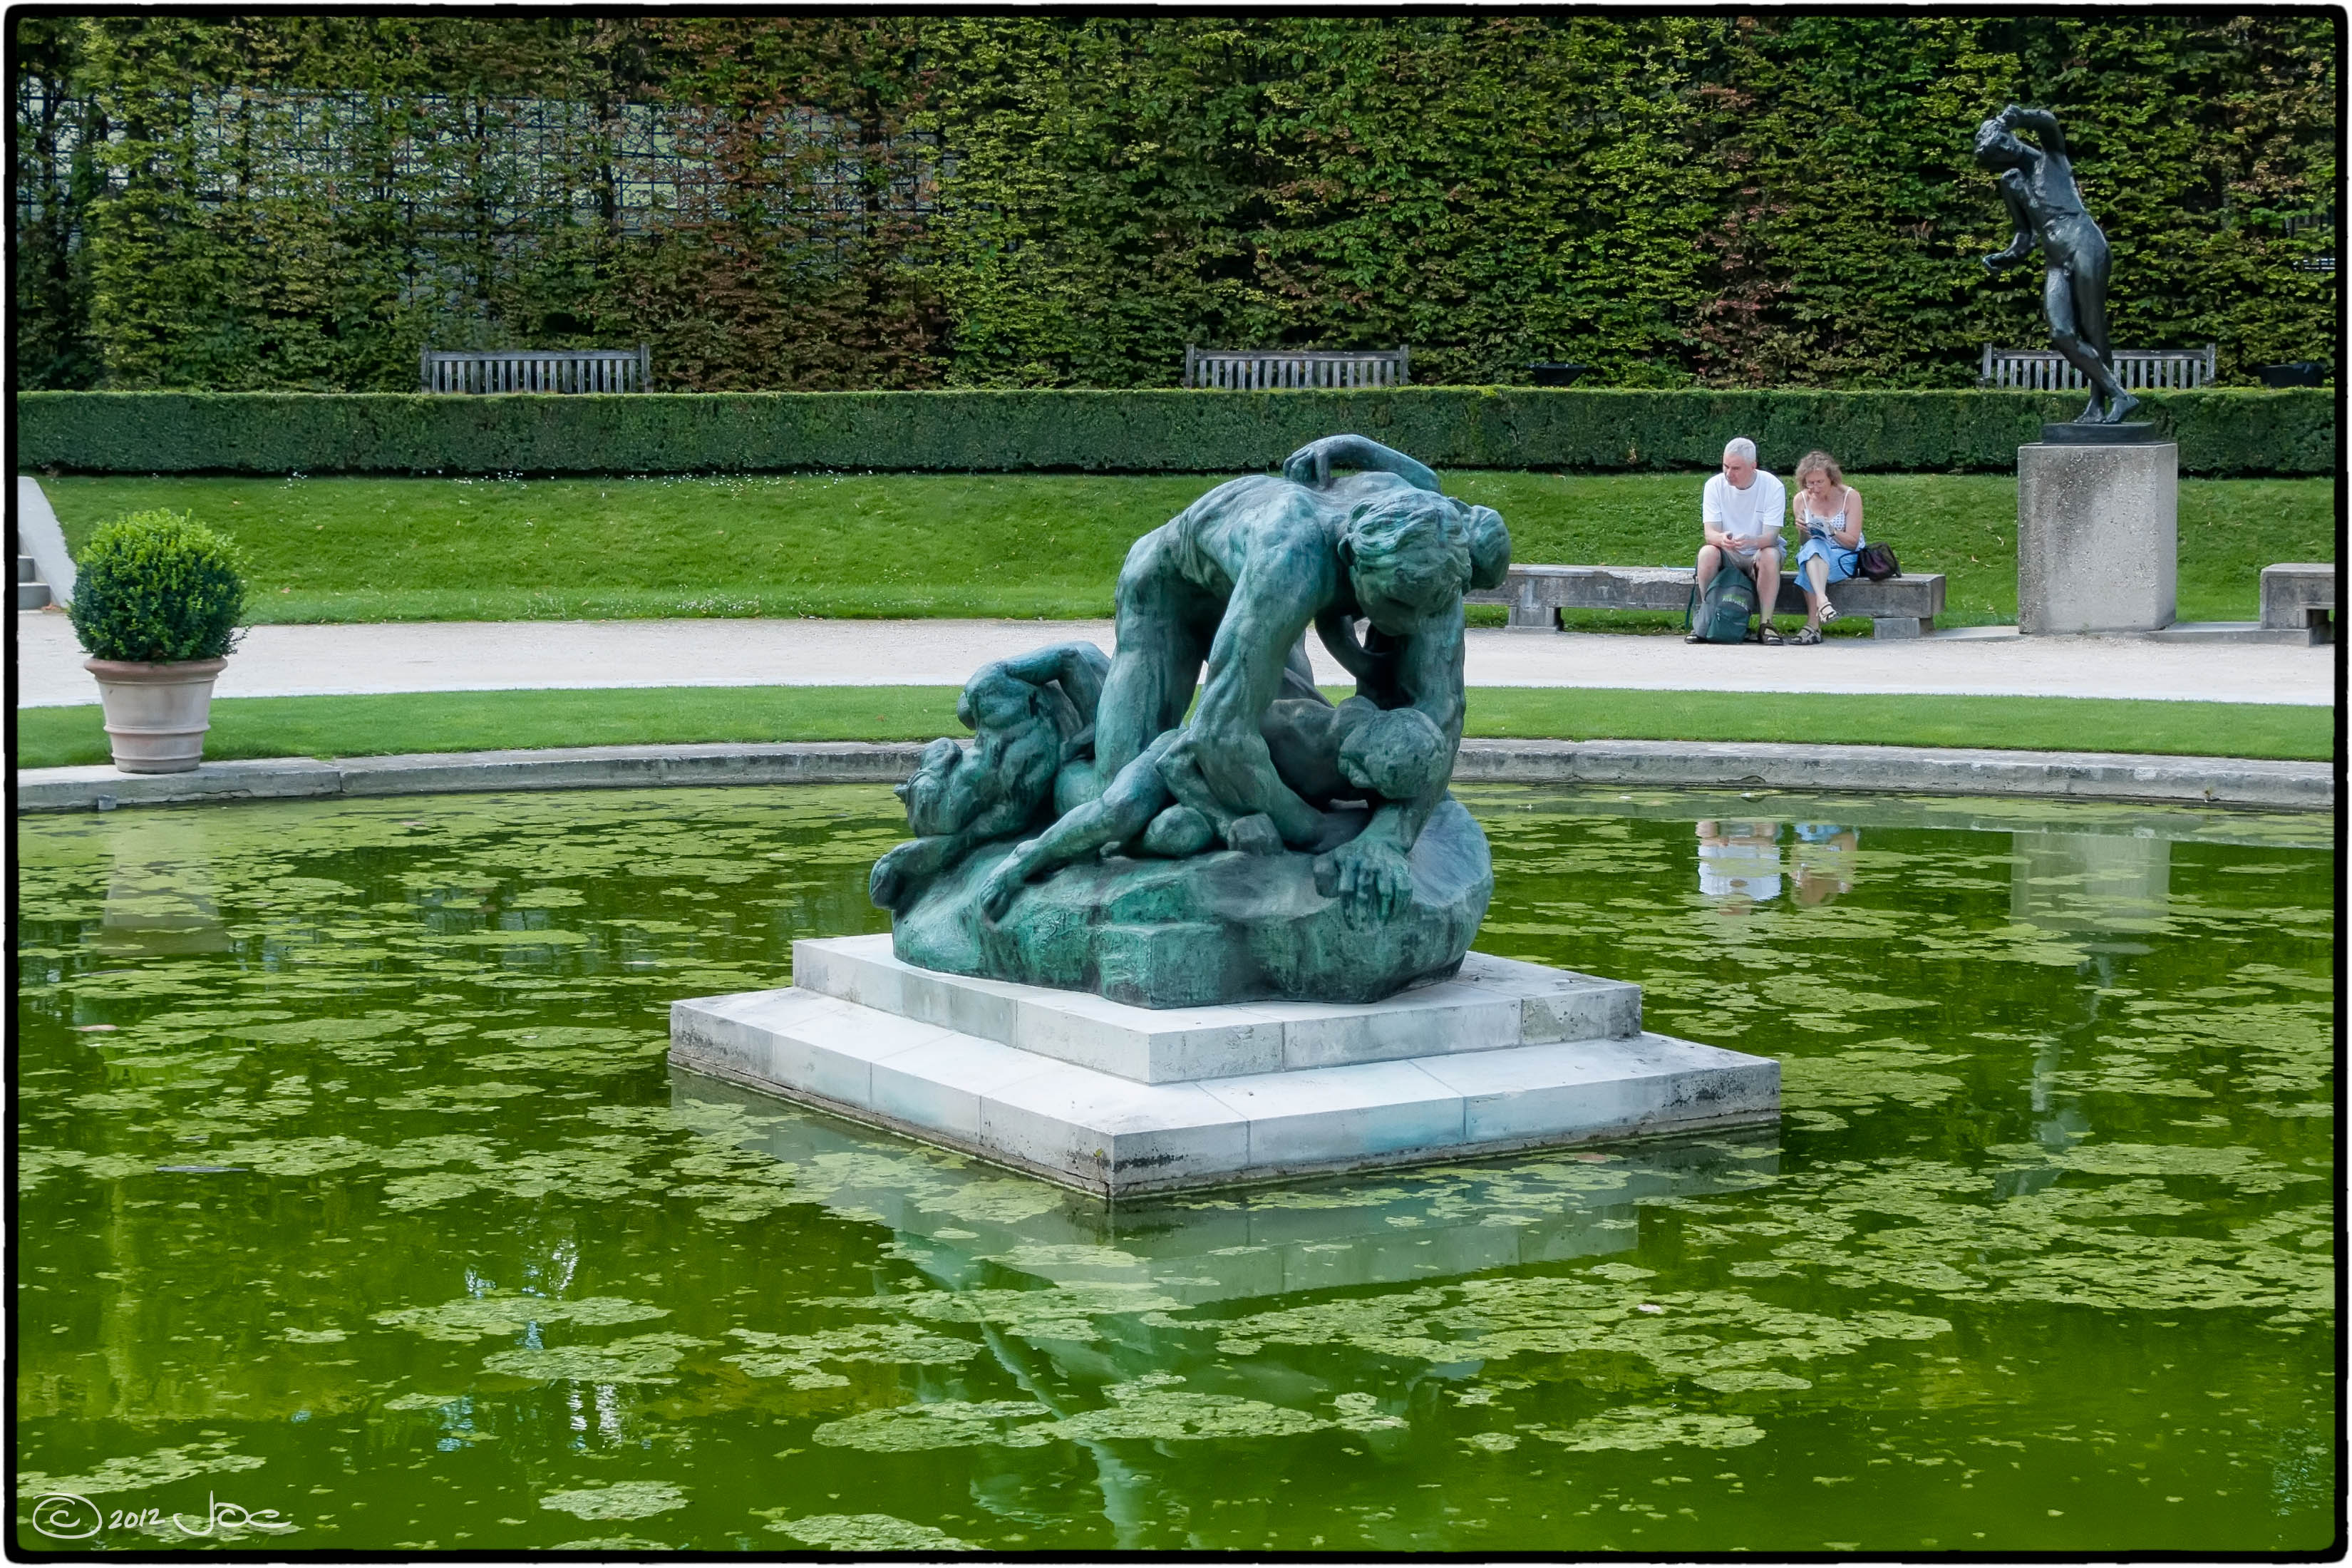
water, paris, monument, pond, france, statue, green, museum, places, sculpture, memorial, art, 2011, fountain, panasonic, dmc, ledefrance, lx3, rodin, ugolino, water feature, screenshot